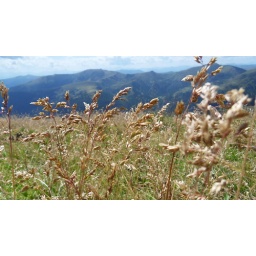
Close-up of some grass growing at the peak of a mountain in Austria, with mountains in the background.(2009)